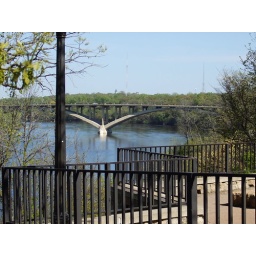
Lake street bridge over Mississippi River Bridge